Halidzor Fortress

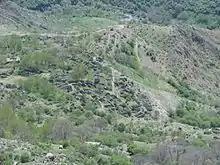

Halidzor was originally built by Armenian meliks in the 17th century to serve as a nunnery. It later served as a fortress for the Melik Parsadanian family for a short time.